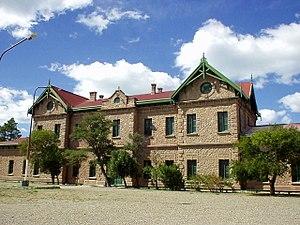
Ancienne gare de Puerto Deseado (Santa Cruz, Argentine) en mai 2003
Puerto Deseado est une ville et un port de pêche de Patagonie, dans la province de Santa Cruz en Argentine. Elle se trouve dans l'estuaire du río Deseado. Sa population se montait à 10 237 habitants en 2001.